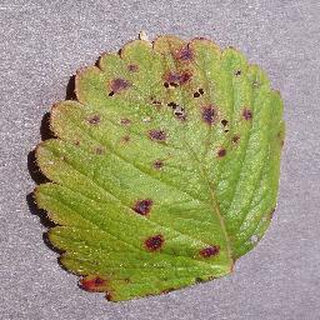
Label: strawberry_leaf_scorch